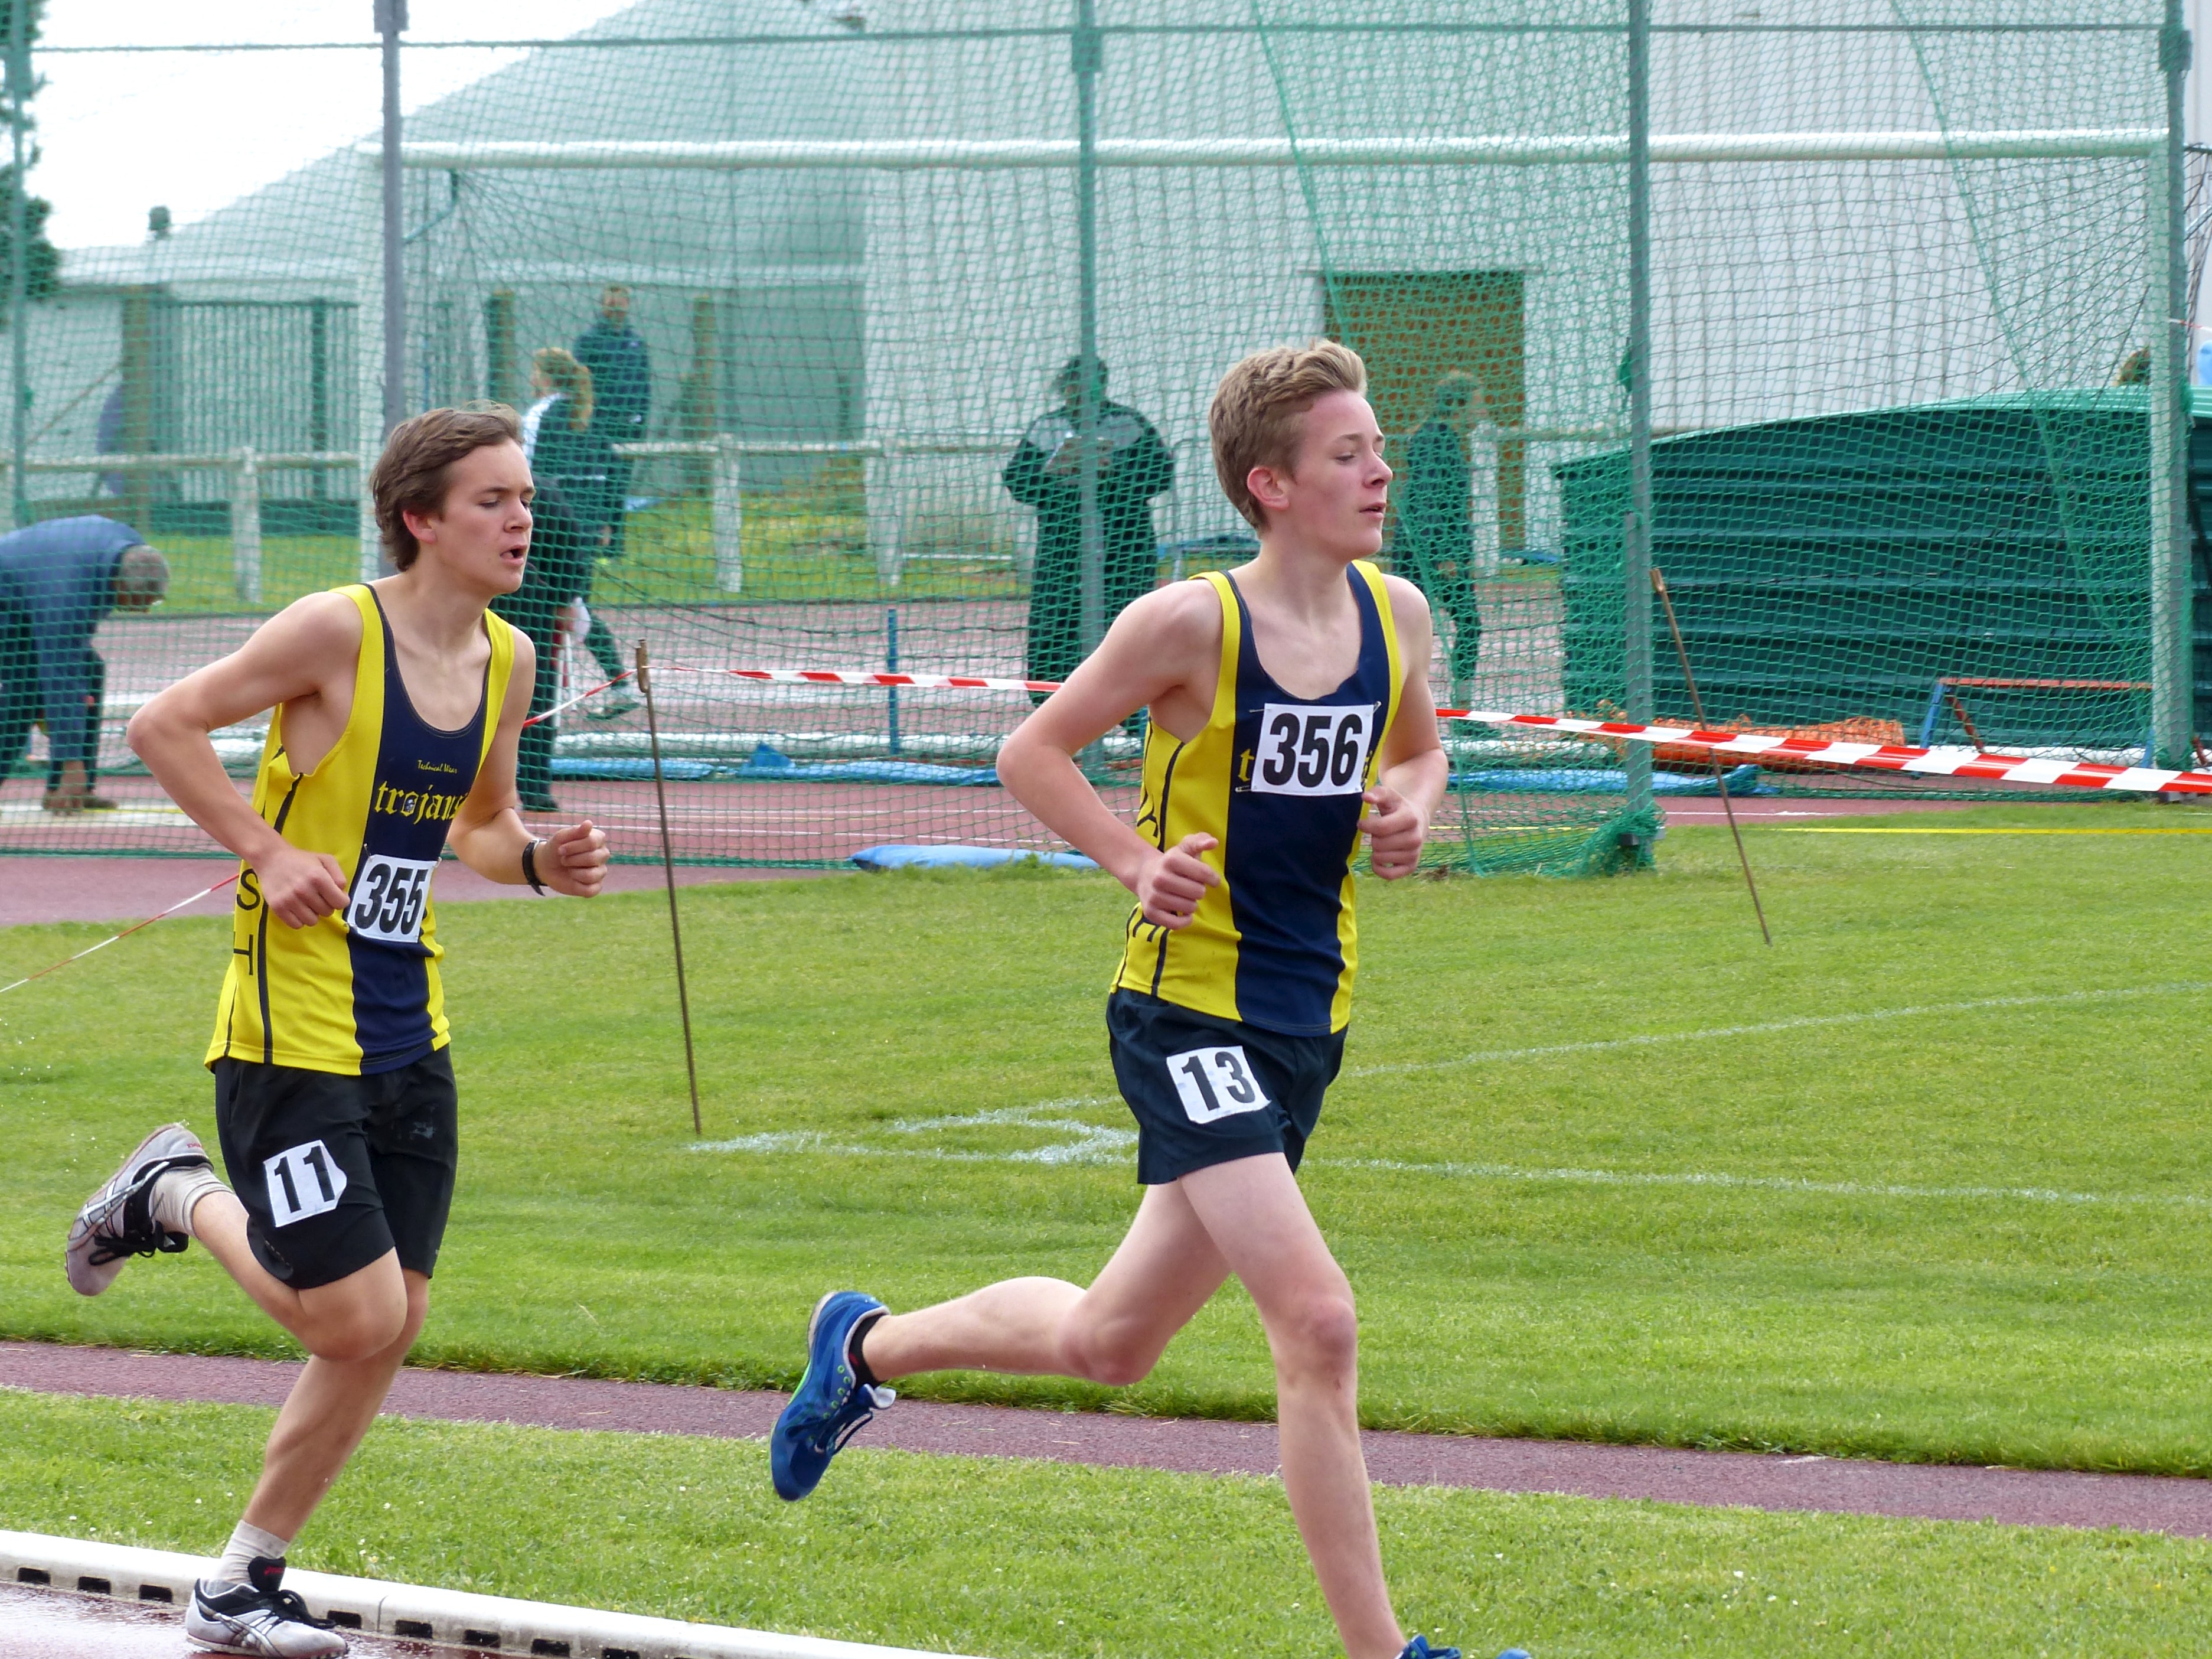
person, running, paris, 2013, team, sports, endurance, highschool, athletics, isst, sprint, trackandfield, physical exercise, human action, track and field athletics, middle distance running, 800 metres, 4 100 metres relay